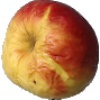
Label: red_yellow_apple